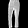
Label: Trouser